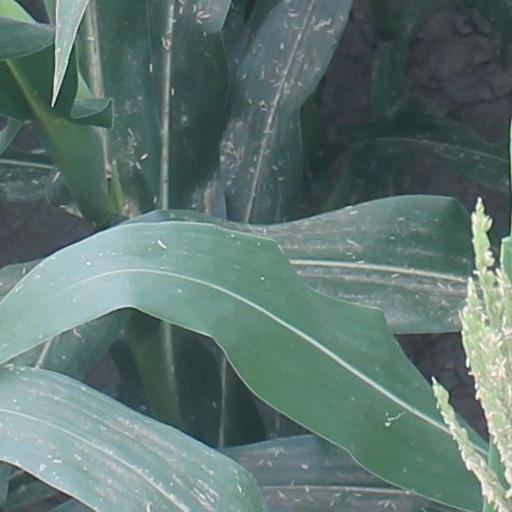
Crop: maize; corn